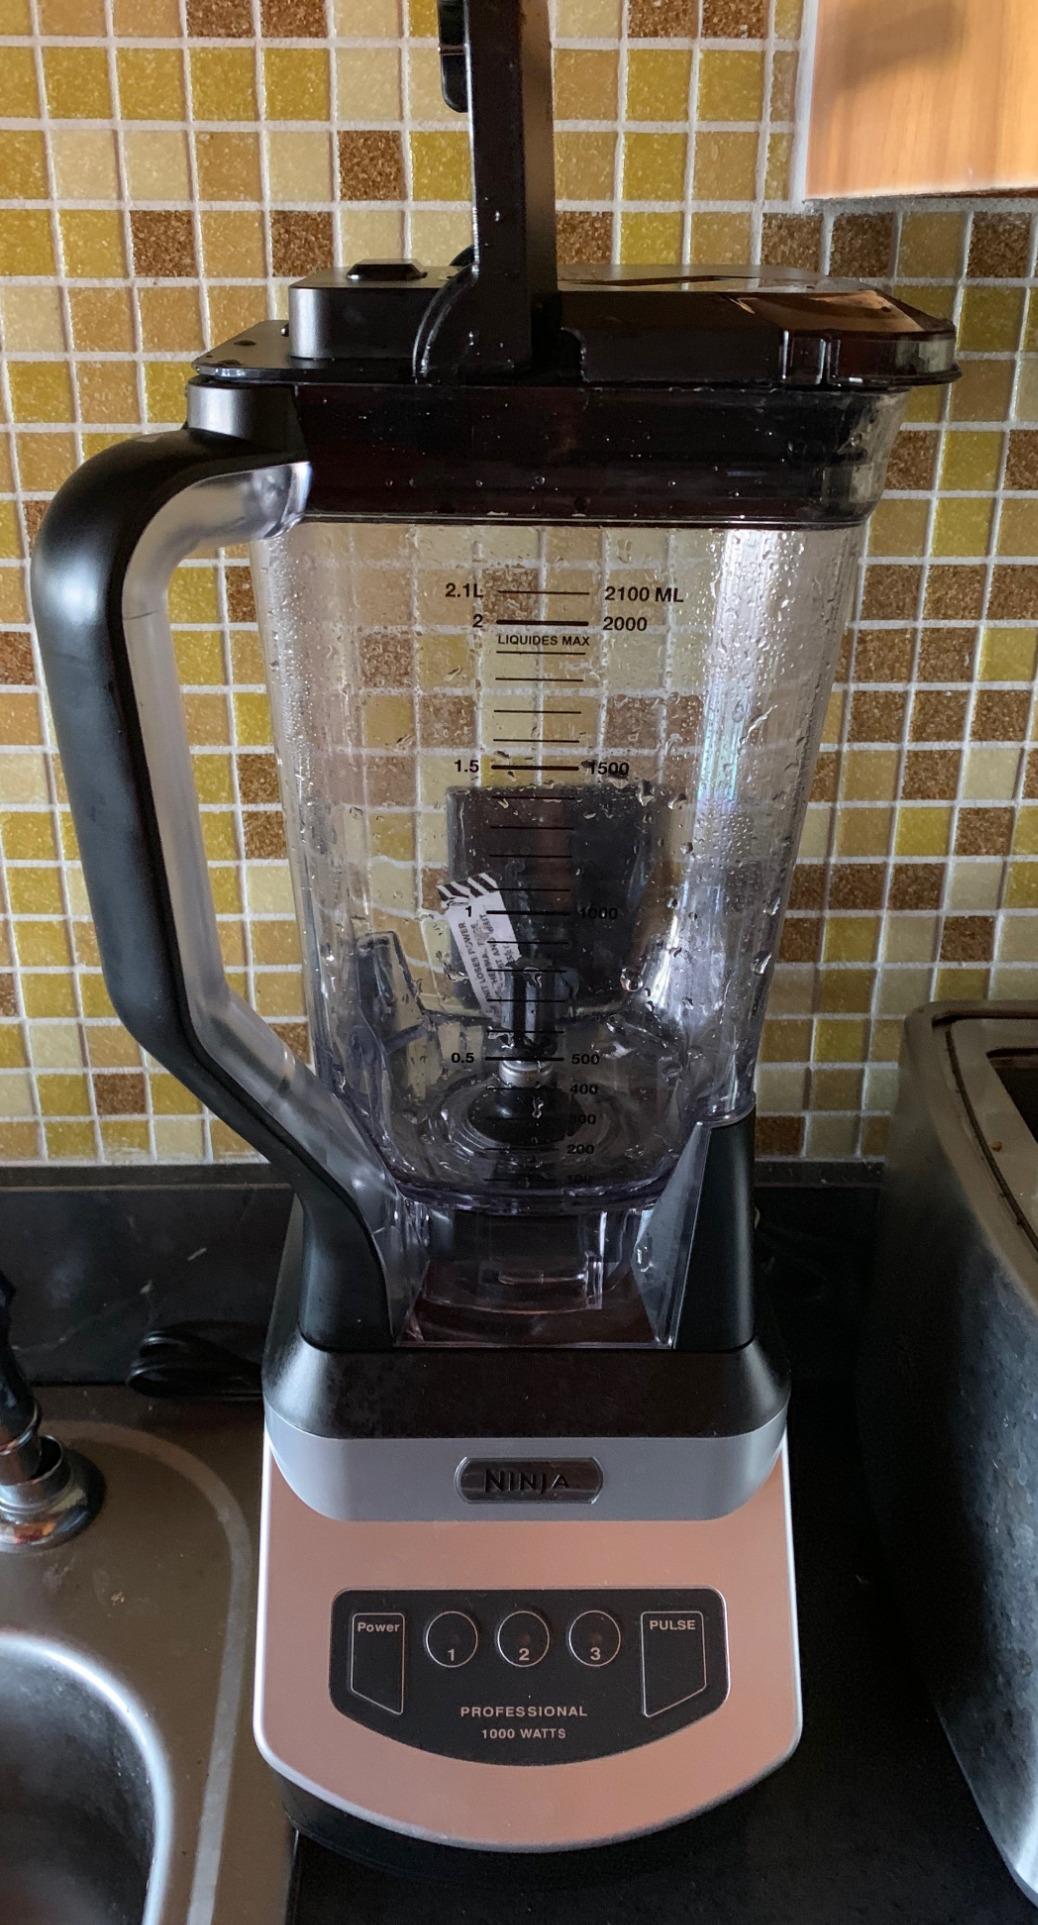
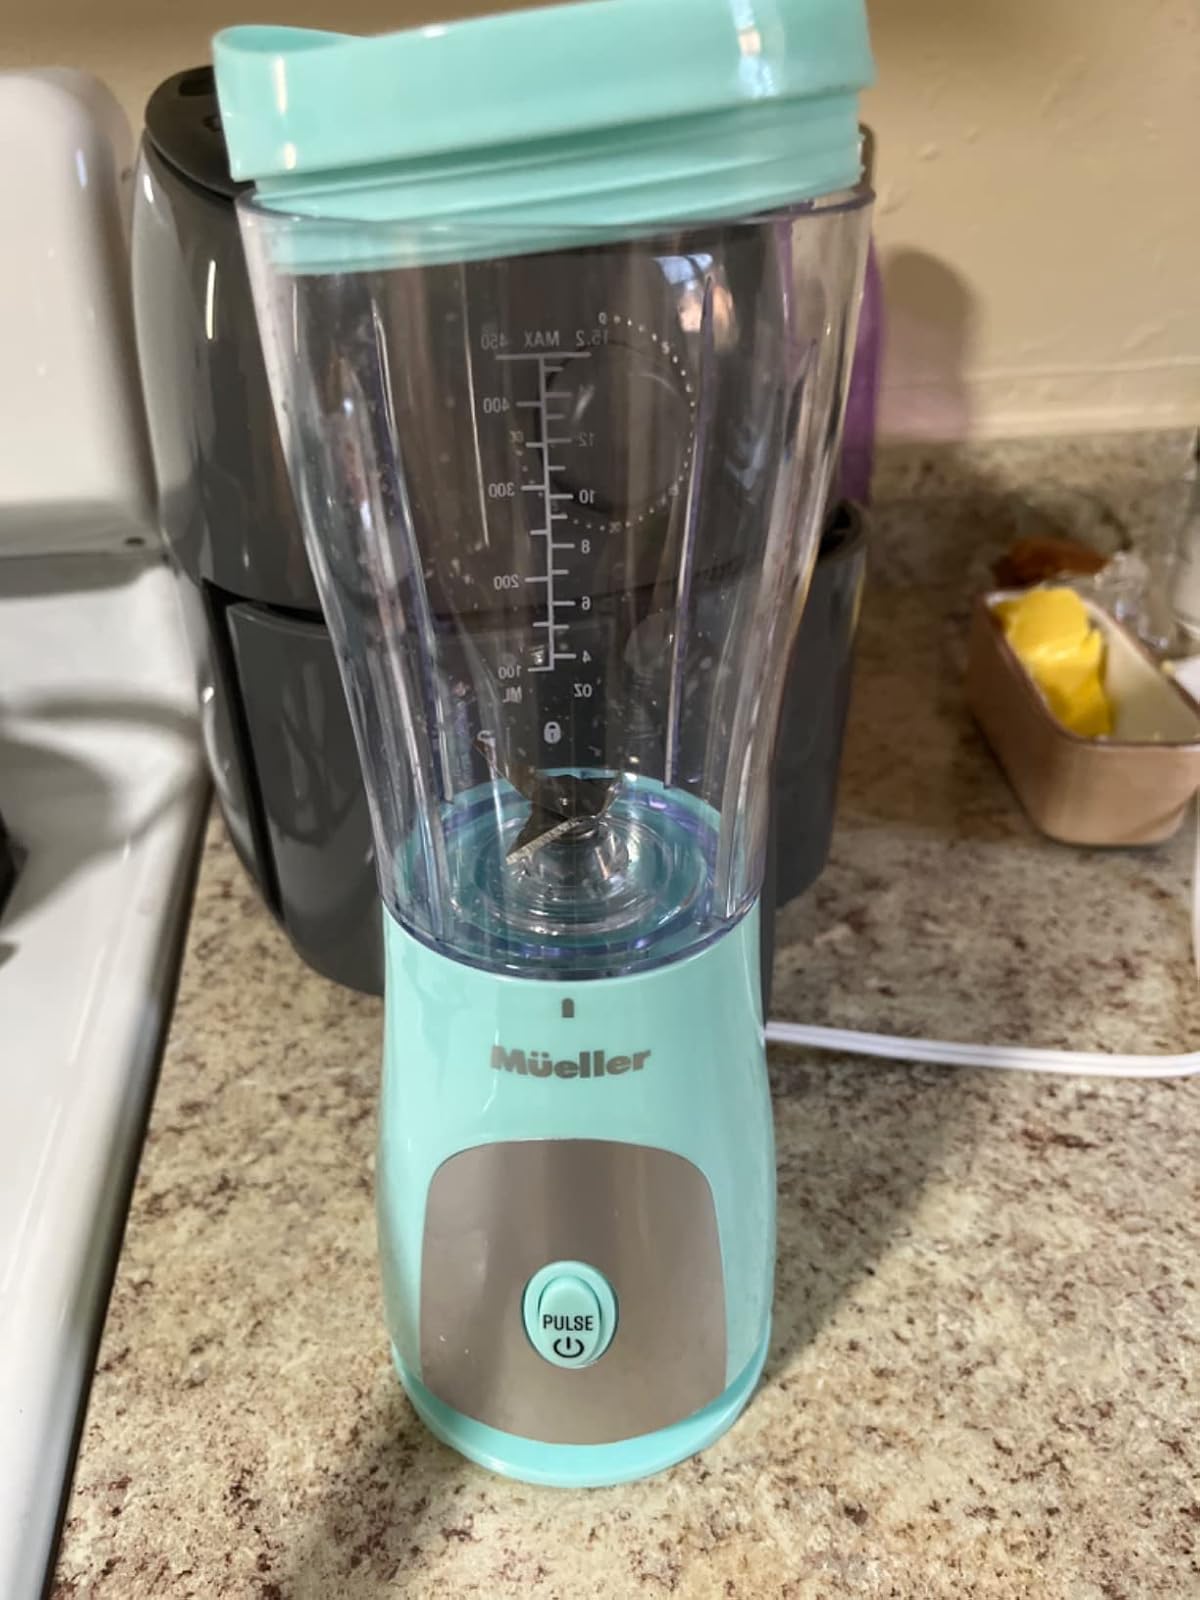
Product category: items_blender
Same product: no